Hitler's Stalingrad speech

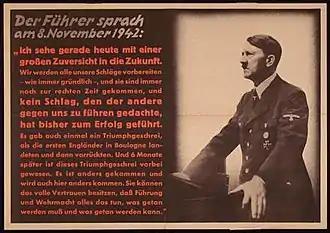
Quote from the speech reprinted in "Parole der Woche", 25 November

Hitler's Stalingrad speech was an address made by Nazi leader Adolf Hitler to senior members of the Nazi Party on 8 November 1942. The speech took place at the Löwenbräukeller in Stiglmaierplatz in Munich during the height of the Battle of Stalingrad.